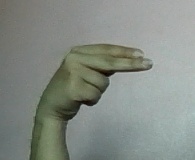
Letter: ain